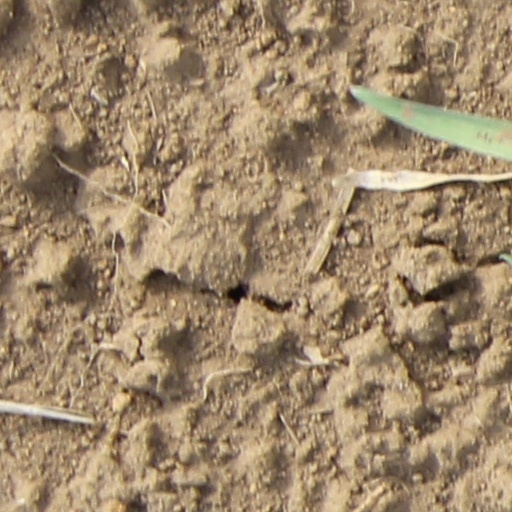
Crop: wheat